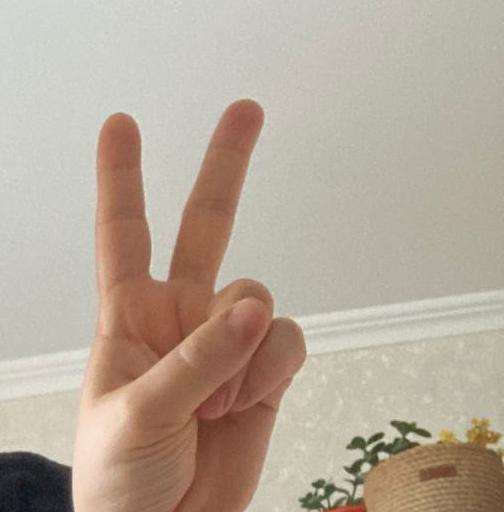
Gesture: peace